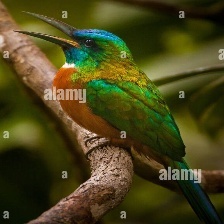
Species: GREAT JACAMAR
Scientific name: JACAMEROPS AUREUS